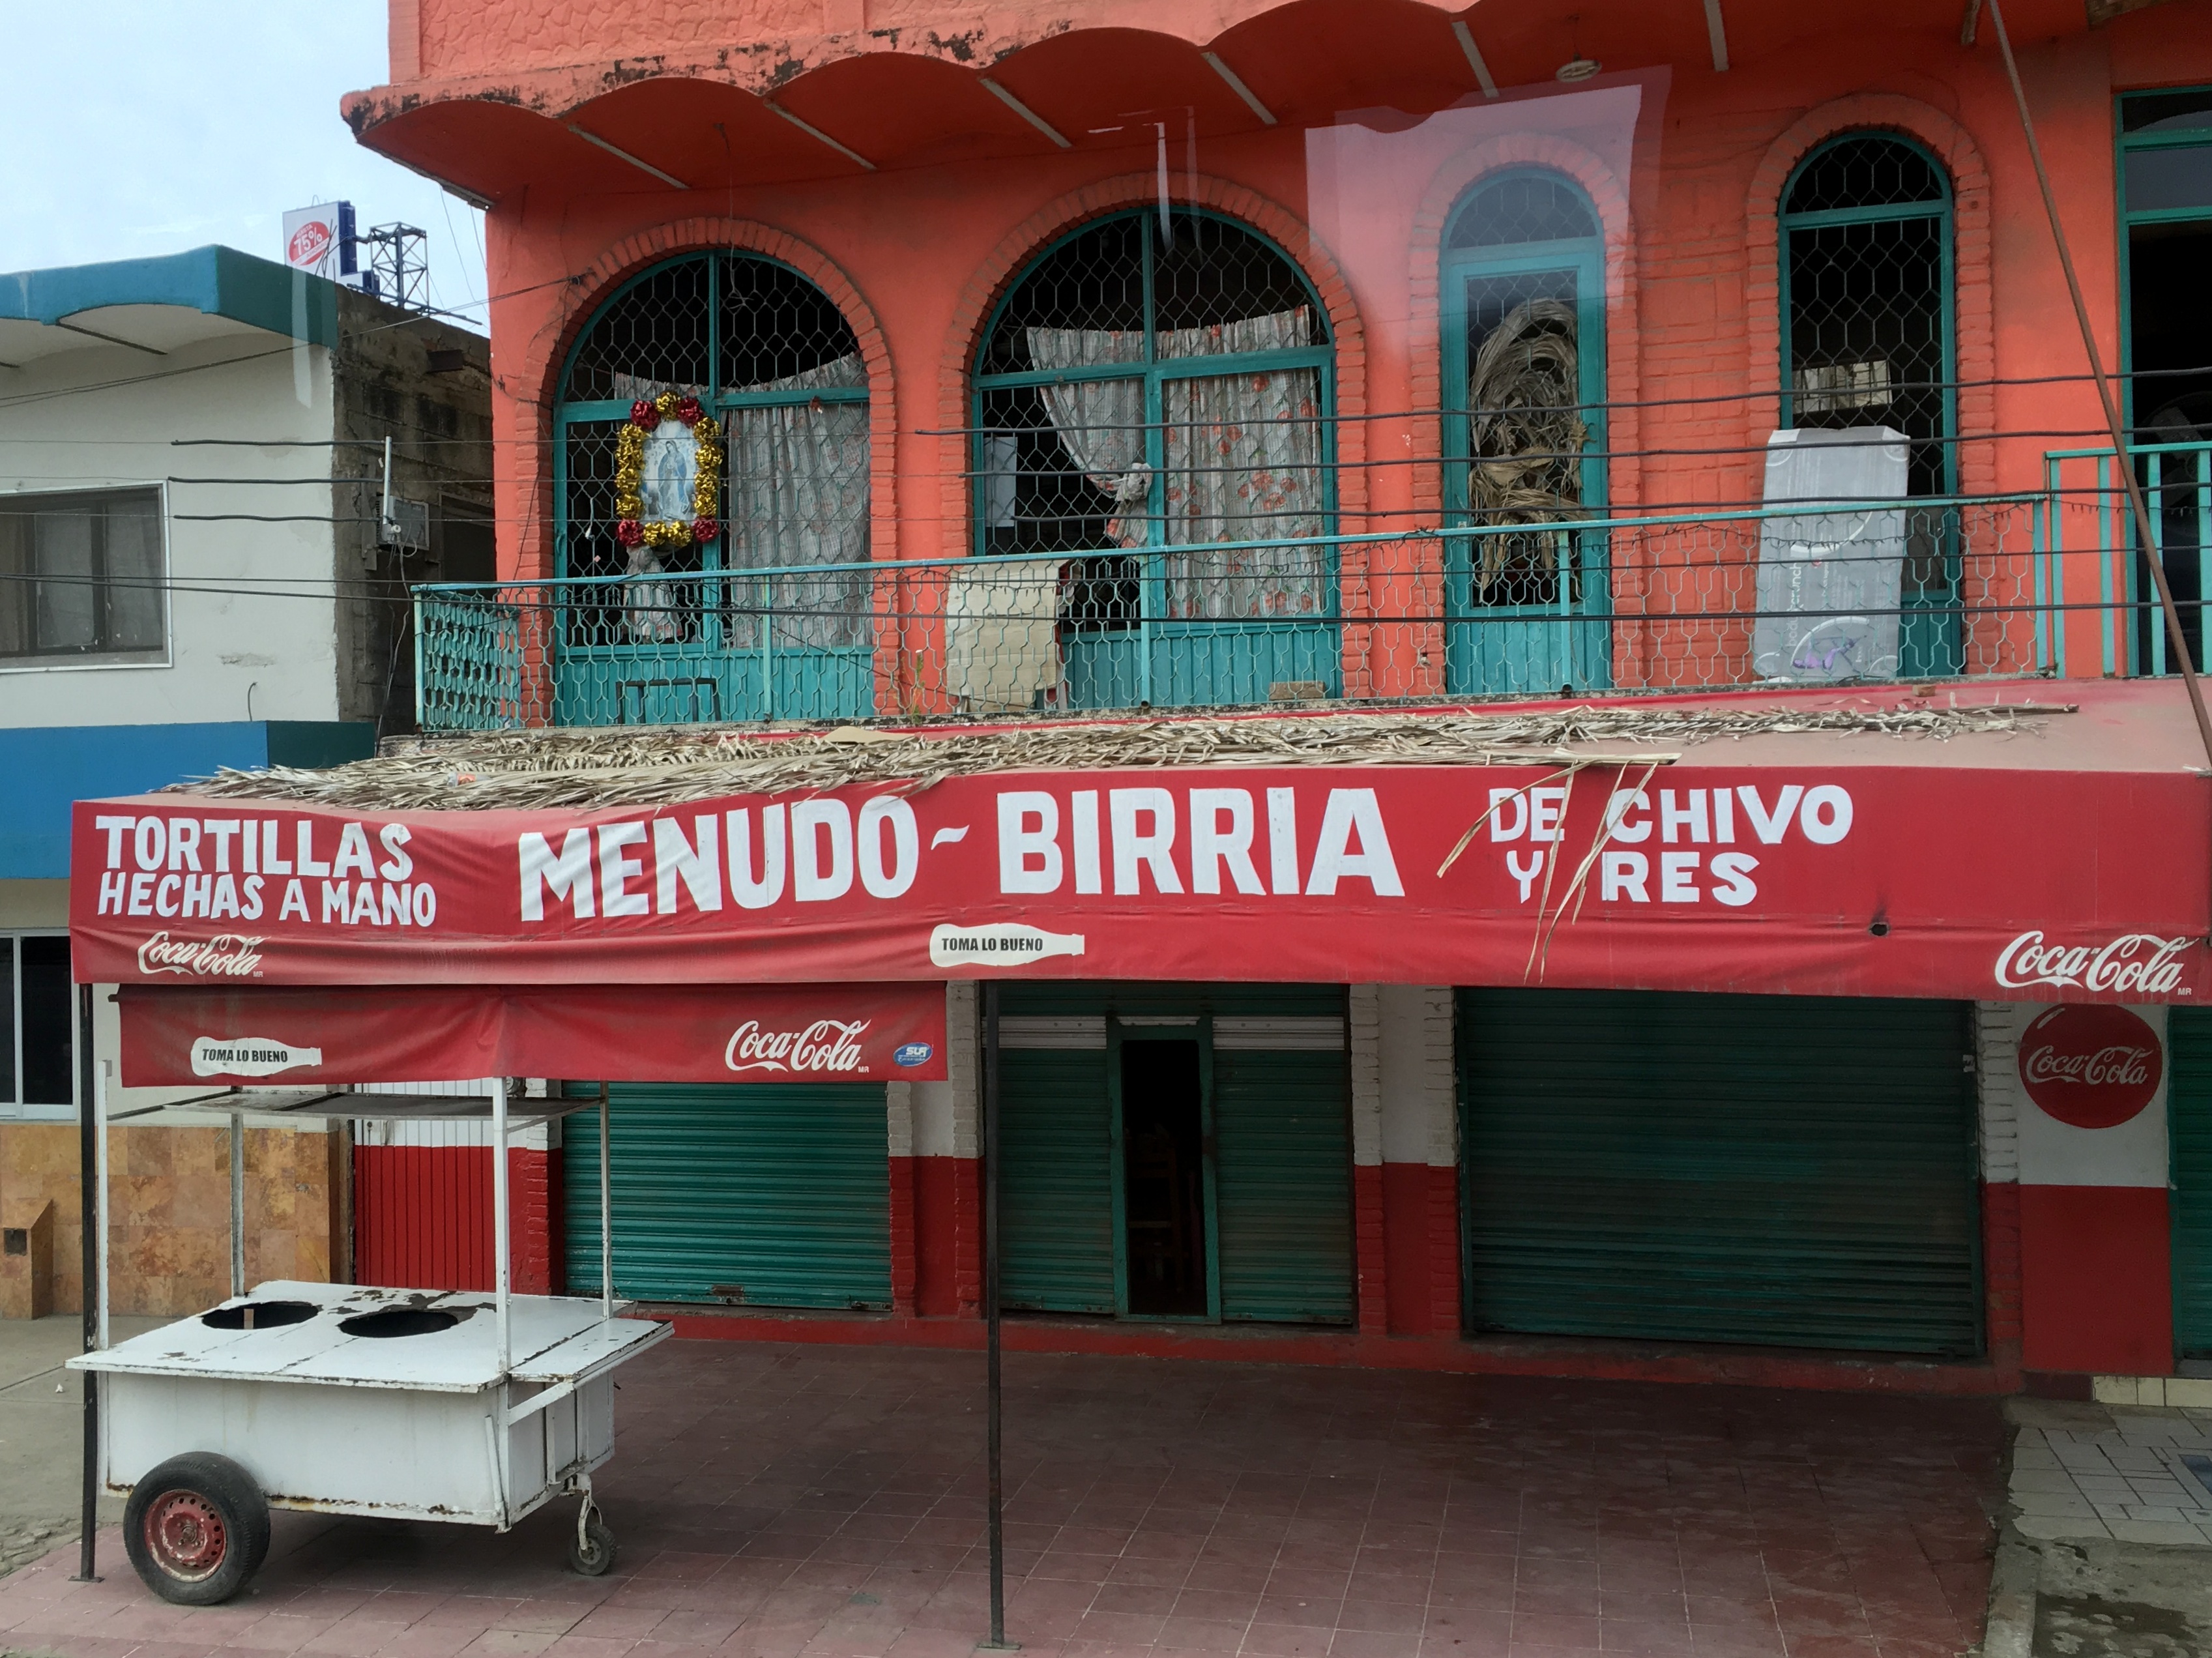
restaurant, bar, sign, red, vehicle, fast food